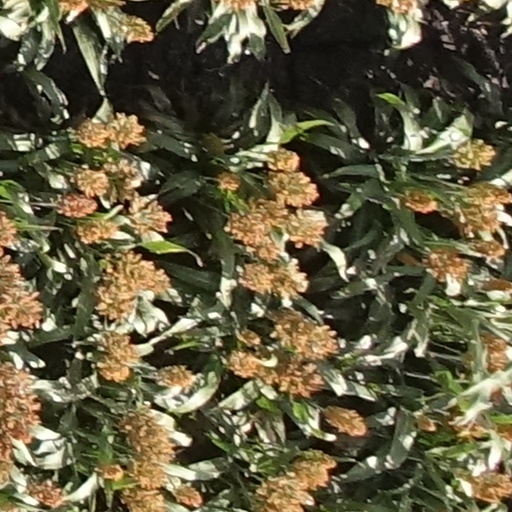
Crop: sorghum